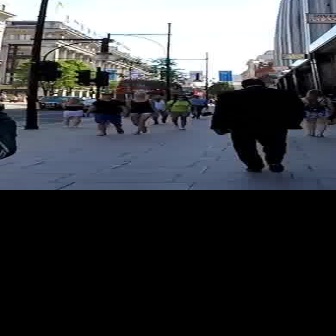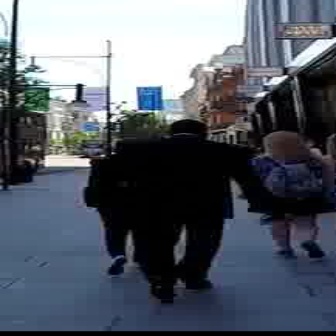
  Please identify the target specified by the bounding box [208,78,301,171] in the first image and locate it in the second image. Return the coordinates in [x_min,y_min,x_max,y_max] format.
Answer: [95,119,277,302]